Enthiran (film series)

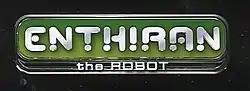
Franchise logo

Enthiran is an Indian Tamil-language science fiction film series directed, produced and written by S. Shankar. The music for the films was composed by A. R. Rahman. It consists of a two-part film series. The first film "Enthiran" was released on 1 October 2010 while the second one, "2.0", was released on 30 November 2018. "Enthiran" film series is the third highest-grossing Indian film franchise after "K.G.F" and "Baahubali". Rajinikanth appears in the role of Dr. Vaseegaran and Chitti in both films.